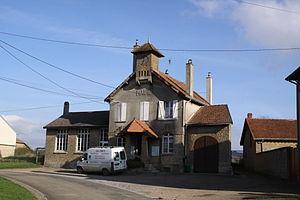
Village Ardennais
Villers-devant-Mouzon est une commune française, située dans le département des Ardennes en région Grand Est.